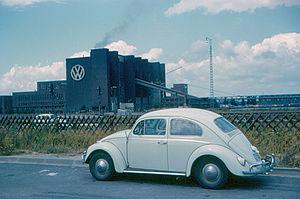
Volkswagen est une marque automobile allemande créée à l'initiative du Front allemand du travail conçu par Adolf Hitler. La marque Volkswagen appartient au groupe Volkswagen AG qui est en 2018 le premier constructeur mondial de véhicules devant Toyota avec 10,8 millions d'unités vendues.